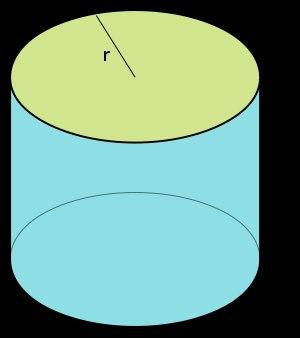
Le papyrus Rhind est un célèbre papyrus de la Deuxième Période intermédiaire qui a été écrit par le scribe Ahmès. Son nom vient de l'Écossais Alexander Henry Rhind qui l'acheta en 1858 à Louxor, mais il aurait été découvert sur le site de la ville de Thèbes. Depuis 1865 il est conservé au British Museum. Avec le papyrus de Moscou, il est une des sources les plus importantes concernant les mathématiques dans l'Égypte antique.